Håkan Andersson (ice hockey)

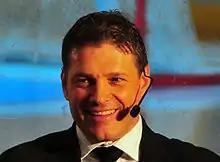
Andersson in 2009

Håkan Andersson (born 19 February 1965 in Stockholm, Sweden) is a Swedish amateur hockey scout who currently serves as the Director of European Scouting for the Detroit Red Wings of the National Hockey League (NHL).